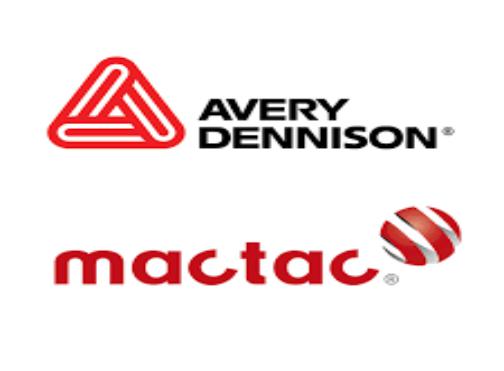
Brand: avery dennison-2
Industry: Others